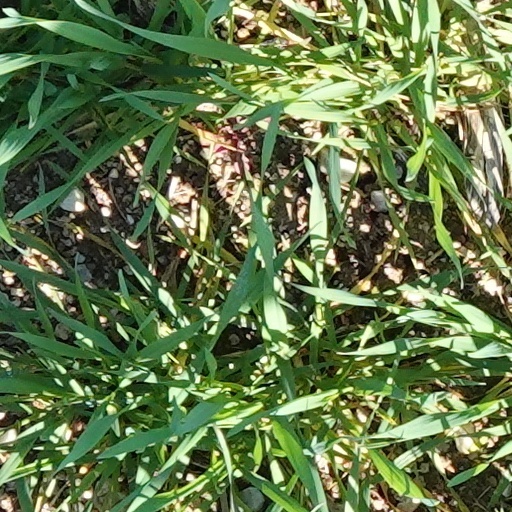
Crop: wheat